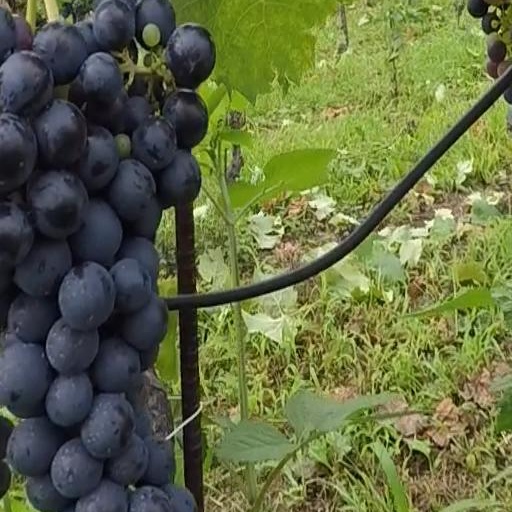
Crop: grape